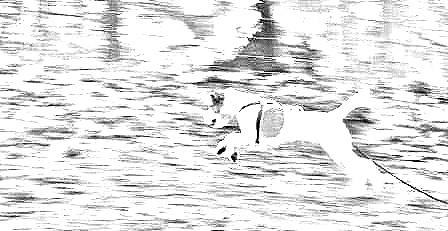
Portrait style: Sketch Portrait